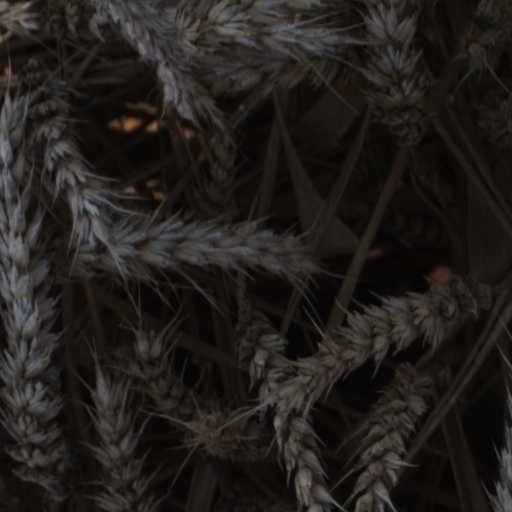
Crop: wheat